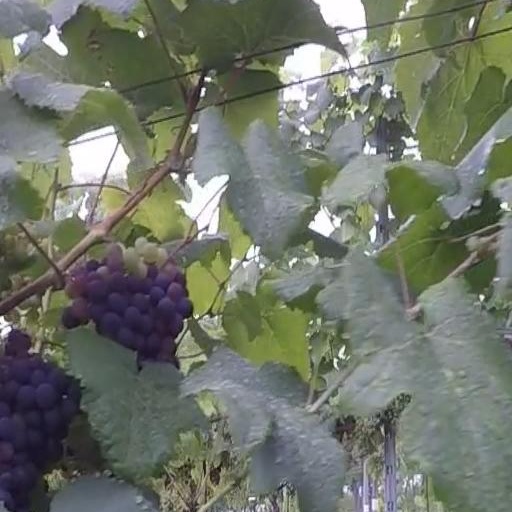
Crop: grape